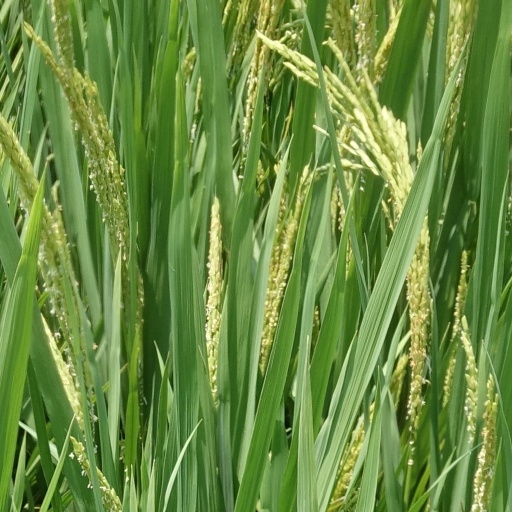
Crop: rice